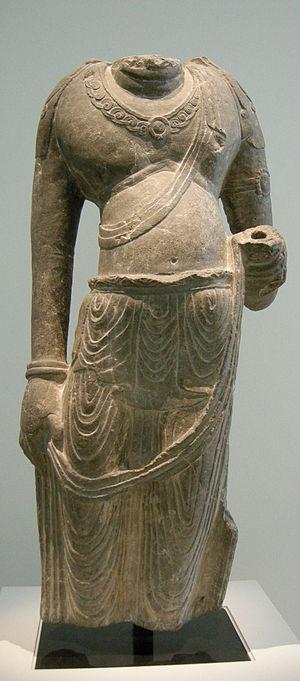
La galerie d'art de Nouvelle-Galles du Sud est un musée situé à Sydney, en Australie. C'est la galerie publique la plus importante de Sydney, et la quatrième plus grande d'Australie. L'accès à l'espace général d'exposition est gratuit. Il compte des œuvres de l'art australien, européen et asiatique.